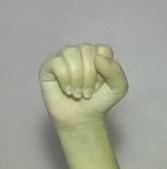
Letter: saad